Flip's Twisted World

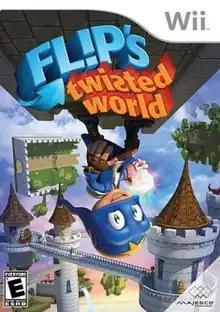
North American box art

Flip's Twisted World is a platform game published by Majesco Entertainment and developed by Frozen North Productions for the Wii. The game was released on October 25, 2010 in North America.